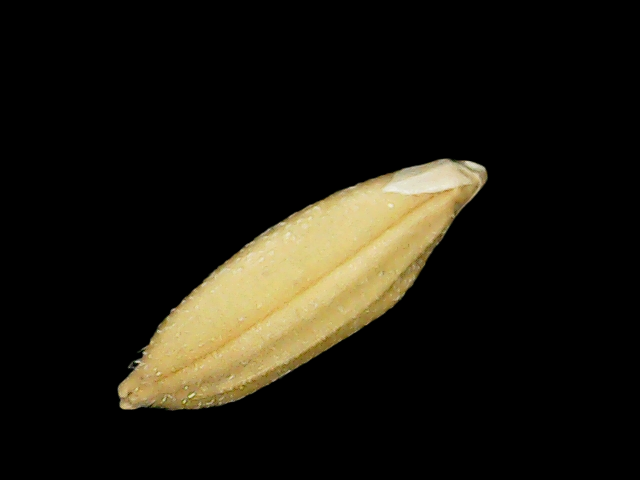
Rice variety: Binadhan10